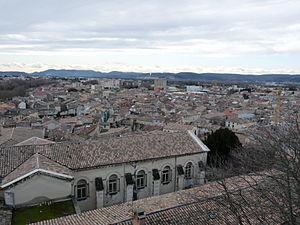
Montélimar, vue du rempart du château des Adhémar vers le sud ouest
La 14ᵉ étape du Tour de France 2006 s'est déroulée le 16 juillet entre Montélimar et Gap sur une distance de 180,5 km.
Le Dauphiné est une entité historique et culturelle, jadis nommée Viennois parce que Vienne fut par le passé la capitale de toute cette ancienne province Viennoise située dans le quart sud-est de la France actuelle. Le Dauphiné de Viennois fut un État, sous l’autorité des comtes d’Albon, qui prirent le titre de dauphins. Cette entité apparaît dans l'ancienne Provence, et était une subdivision du Saint-Empire romain germanique, de ses origines admises au XIᵉ siècle, jusqu'à son rattachement en 1349 au royaume de France. En 1343 le roi de France Philippe VI de Valois avait décidé, lors de son séjour à Sainte-Colombe, et acté par lettres patentes datée d’août de la même année, que désormais lui et ses successeurs à qui appartiendra le Dauphiné seront appelé Dauphin de Viennois. La province continue à l'époque de s'étendre et acquiert sa forme définitive au XVᵉ siècle.